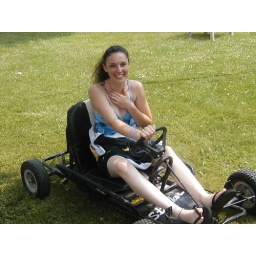
Crissy, winded, after flying around the house twice on the go-cart.